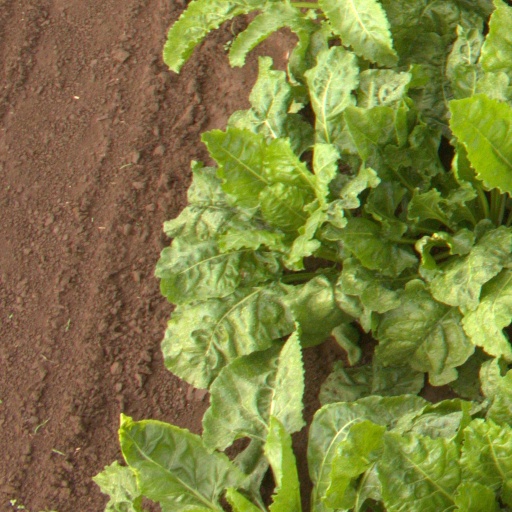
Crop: sugar beet